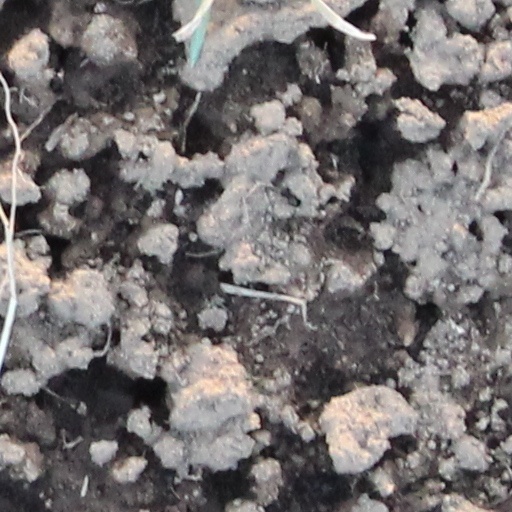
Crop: wheat